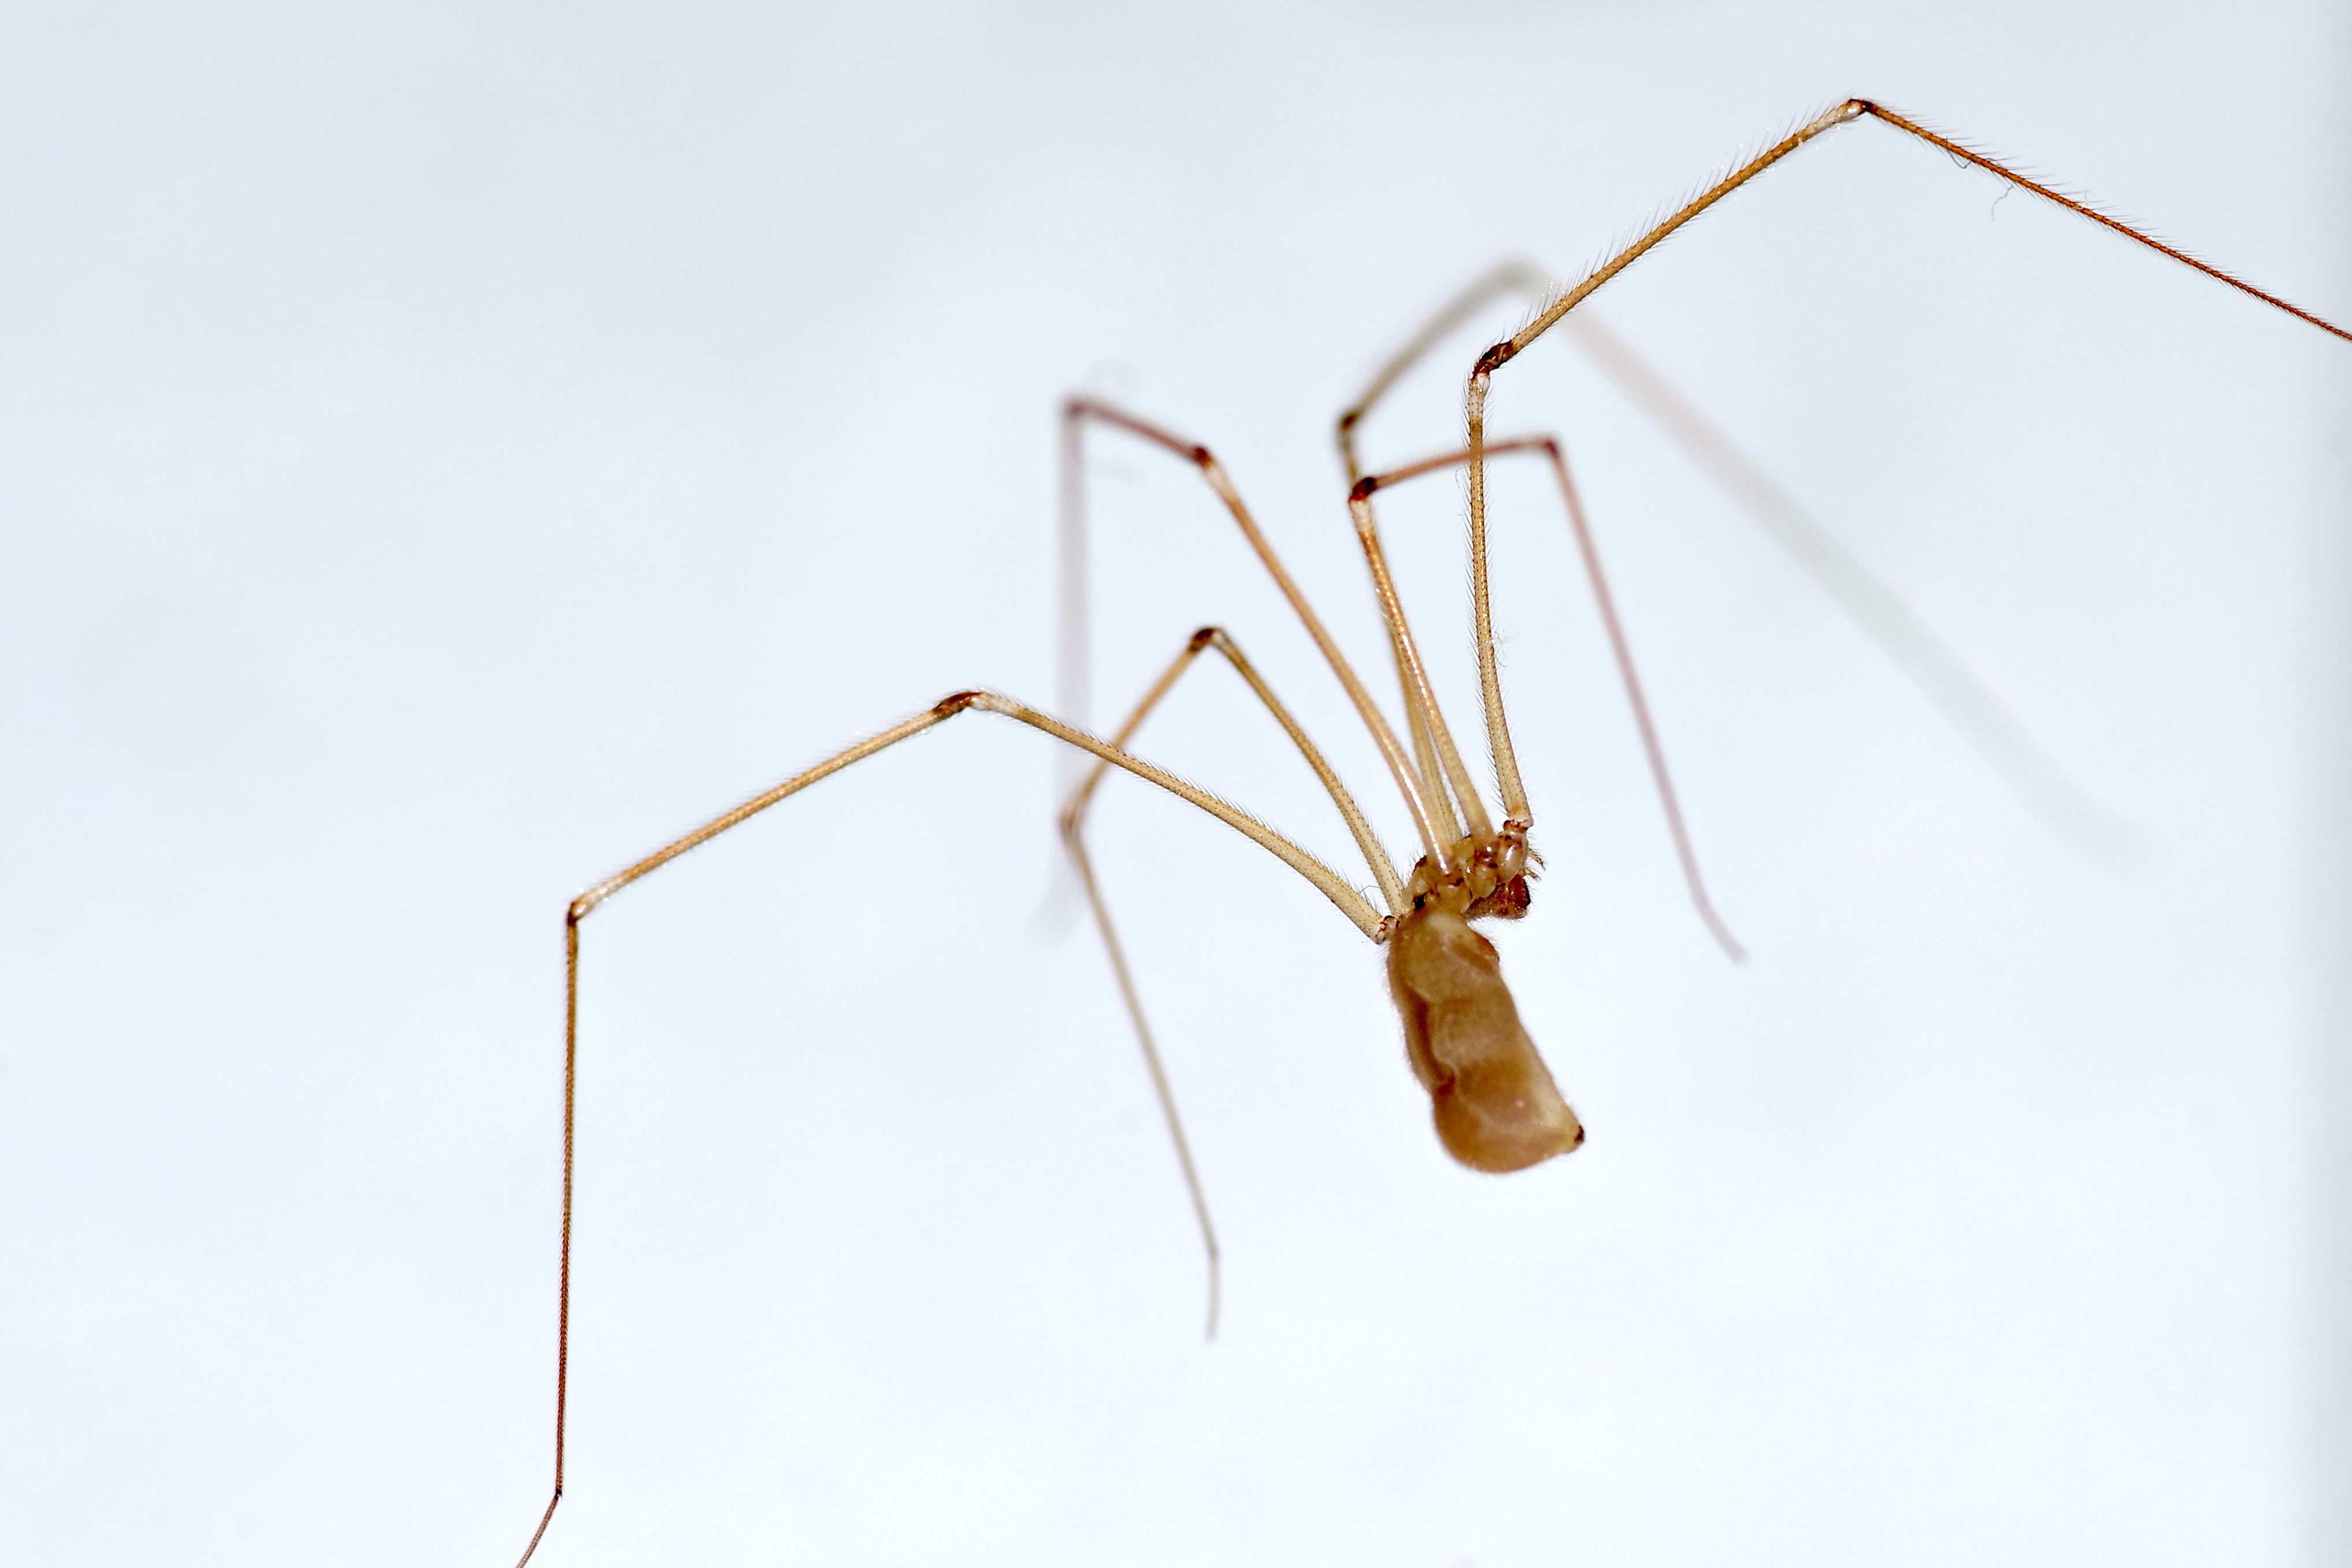
house, line, dirt, insect, dust, invertebrate, twig, cobweb, spider, corner, cleaning, sweeping, macro photography, the walls of the, arthropod, long legs, clean up, nasosznik, do chores, wear dust